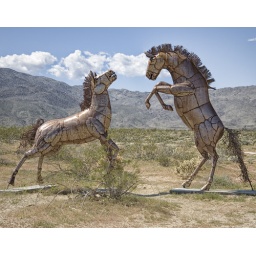
We were shooting in Borrego Springs and happened on these horses fighting.The elephants were there, too!